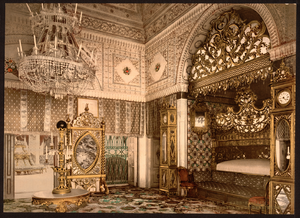
Cette gravure photochrome datant d'environ 1899 fait partie du catalogue ""Regards sur l'architecture et la population de Tunisie"" de la Detroit Photographic Company. Elle représente la chambre du bey de Tunis au palais de Kassar-Said à Tunis. L'ouvrage de Baedeker ""La Méditerranée
Le palais de Ksar Saïd, officiellement baptisé Ksar Saïd, Palais des Lettres et des Arts depuis 2019, est un ancien palais beylical tunisien situé au Bardo, dans la banlieue de Tunis, tout près du musée national du Bardo.